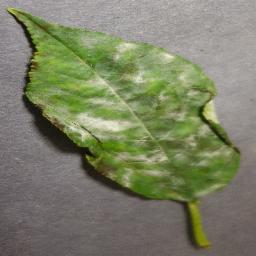
Label: Cherry___Powdery_mildew